Milan Tošnar

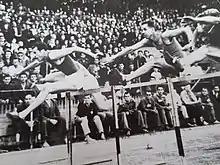
Milan Tošnar (first from left) wins 110 m Hurdles at 14.9 in Prague (29 August 1950, Czechoslovakia-Finland)

Milan Tošnar (27 February 1925 - 15 June 2016) was a Czech athlete (hurdler), coach and sports official. He was the first Czechoslovak runner for 110 metres Hurdles, which exceeded 15 seconds. Multiple representative of Czechoslovakia. Medalist in international university competitions.